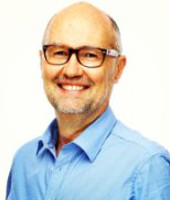
Gender: men